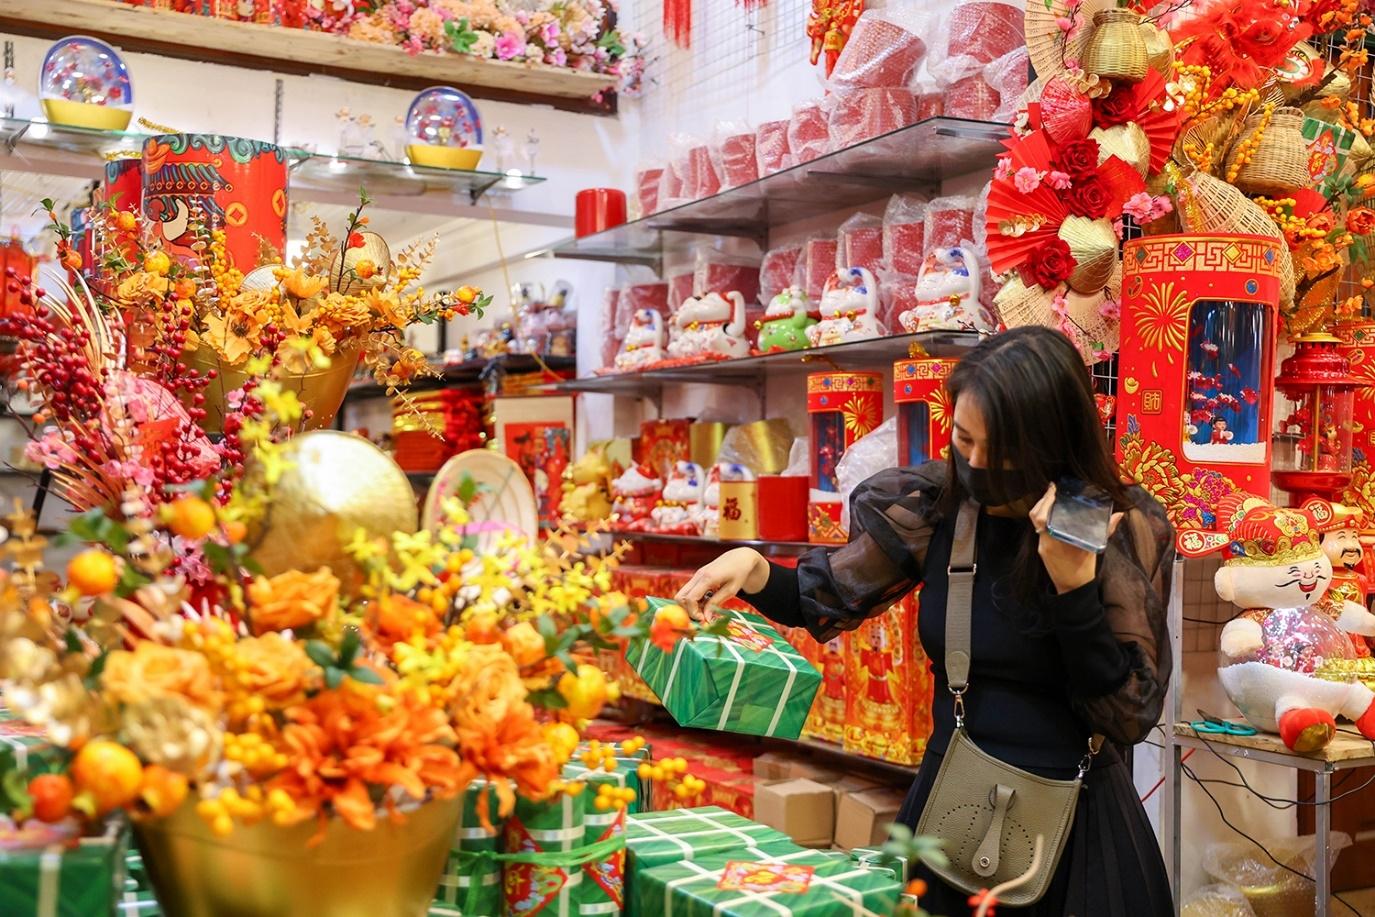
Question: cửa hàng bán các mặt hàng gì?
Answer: cửa hàng bán các món đồ trang trí ngày tết